Kim Jo-sun (politician)

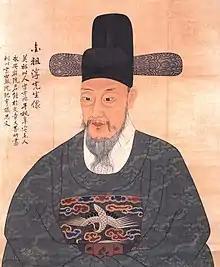
Portrayal of Kim Jo-sun in his declining age (1832)

Kim Jo-sun (1765–1832) was a Korean political figure during the late Joseon period. He came from the (new) Andong Kim clan. He served as a minister in the royal court and orchestrated the Andong Kim clan's takeover of power. He was the father of Queen Sunwon. After his daughter became the Queen Consort, his son-in-law, Sunjo of Joseon, honored him as the Internal Prince Yeongan.